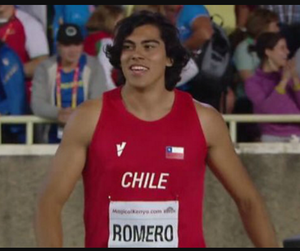
Claudio Romero Beltran est un athlète chilien, spécialiste du lancer du disque.